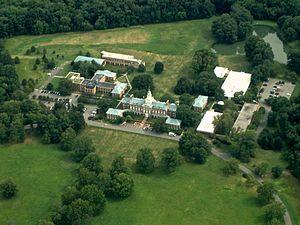
L'Institute for Advanced Study ou IAS est un des plus prestigieux laboratoires de recherche au monde. Considéré comme le temple de l'excellence institutionnelle, cet établissement privé situé à Princeton au New Jersey, États-Unis, a été conçu pour stimuler la recherche pure, au plus haut niveau, dans un grand nombre de domaines. Les chercheurs n'y ont aucune contrainte. Il est connu comme lieu de travail d'Albert Einstein après son immigration aux États-Unis, ainsi que de Kurt Gödel, Robert Oppenheimer, John von Neumann et Erwin Panofsky.
Kurt Gödel, né le 28 avril 1906 à Brünn et mort le 14 janvier 1978 à Princeton, est un logicien et mathématicien autrichien naturalisé américain.